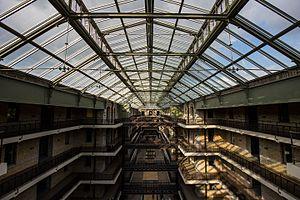
Tour et Taxis est un ancien et vaste site industriel bruxellois. Composé d'entrepôts et des bureaux entourant une gare abritée sous une vaste halle, le site a été désaffecté puis partiellement restauré pour accueillir des entreprises et de grandes manifestations culturelles. Il est situé le long du canal de Bruxelles, à quelques minutes à peine du centre de la capitale, sur le territoire de la commune de Bruxelles-Ville, et comporte plusieurs grands bâtiments et entrepôts faits de briques, de verre et de fer forgé. Le lieu propose notamment au Salon du livre, à la Foire des Antiquaires Brafa, au Brussels Design Market et au Festival Couleur Café tous les espaces nécessaires pour des extensions.